MY Ady Gil

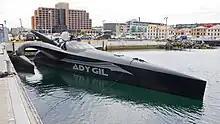
As the "Ady Gil", docked for repairs in Hobart, Tasmania in late 2009, with the new black paint job evoking a 'stealth design', backed by special radar-scattering paint.

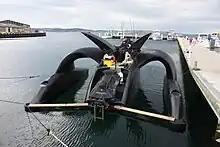
Rear of the "Ady Gil".

It was announced that the "Earthrace" would accompany Sea Shepherd in its 2009–10 operations (named 'Waltzing Matilda') against Japanese whaling in the Southern Ocean Whale Sanctuary. Bethune said that an agreement was reached with Sea Shepherd for the boat to adopt a support role. Sea Shepherd noted that the vessel had been the only one in the fleet fast enough to keep up with all vessels of the Japanese whaling fleet.